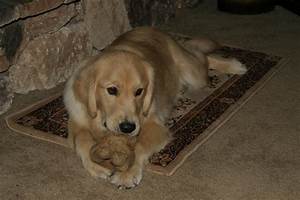
Label: dog